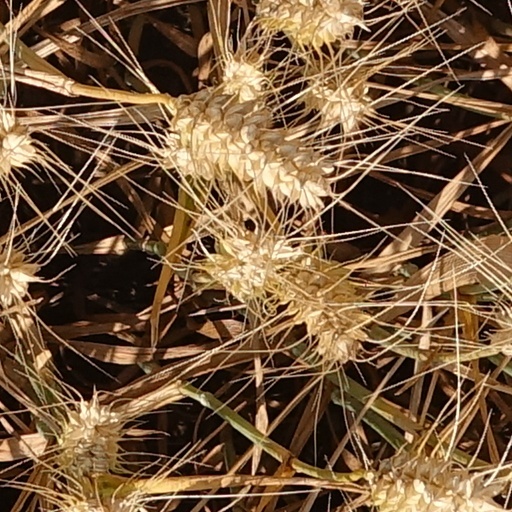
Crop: wheat